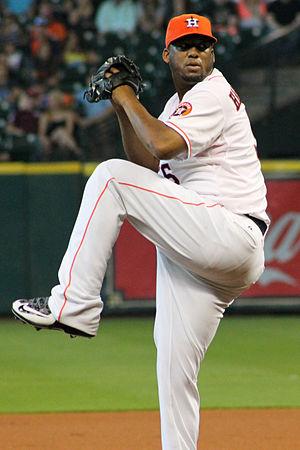
Roberto Hernandez Heredia, autrefois connu sous le nom Fausto Carmona, est un joueur dominicain de baseball.